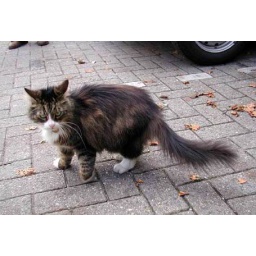
dogs and cats in amsterdam